7-Eleven

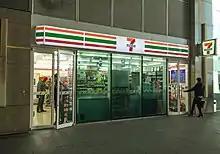
A 7-Eleven store in Beijing, China

7-Eleven opened its first store in China in Shenzhen, Guangdong in 1992 and later expanded to Beijing in 2004, Tianjin and Shanghai in 2009, Chengdu in 2011, Qingdao in 2012, Chongqing in 2013, Hangzhou and Ningbo in 2017, Nanjing in 2018, and Wuhan, Xi'an, and Fuzhou in 2019. In China's 7-Eleven stores where Slurpees are offered, the Chinese name (sīlèbīng) is used. They also offer a wide array of warm food, including traditional items like steamed buns, and stores in Chengdu offer a full variety of onigiri (饭团). Beverages, alcohol, candy, periodicals, and other convenience items are available as well. The majority of these stores are open for 24 hours a day. As of September 2021, 7-Eleven has 2,582 stores in mainland China.